Izatha attactella

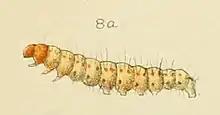

Hudson described the larvae of this species as being about in. long when fully grown. The head is dark brown and shiny while the body is white. The pupa is pale ochreous in colour with a brown tinge to the head and lower portion of the pupa. It is enclosed in an oval cocoon made from silk and pieces of chewed bark.